AW Rostamani Group

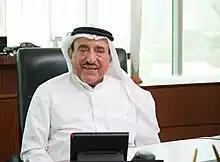
Abdul Wahid Al Rostamani

AW Rostamani began in 1951 when Abdul Wahid and his brother Abdullah Hassan Al Rostamani, two sons of a local pearl trader, took the decision to set up a family business on the shore of the Dubai Creek. Inspired by their passion for reading, the Al Rostamani brothers opened Dubai's first bookshop, Al Ahliya Library, in 1954, importing much-sought-after books from Egypt, Syria, and Lebanon by Gulf Air through Bahrain.